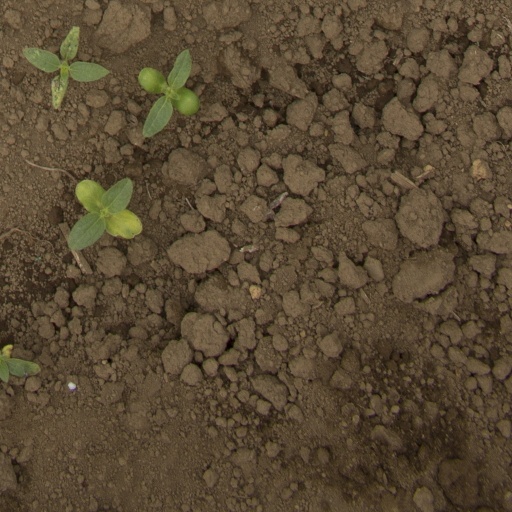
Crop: Jerusalem artichoke